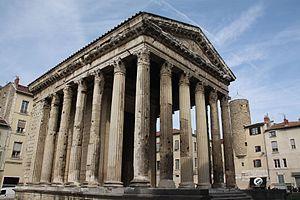
Temple d'Auguste et de Livie à Vienne, Isère, France This file was uploaded with Commonist. This building is classé au titre des Monuments Historiques. It is indexed in the Base Mérimée, a database of architectural heritage maintained by the French Ministry of Culture,